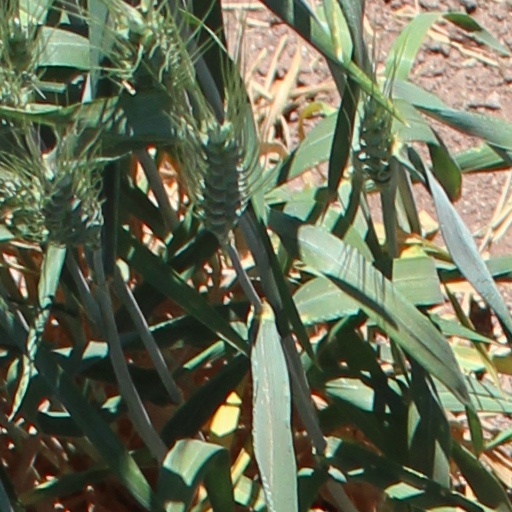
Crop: wheat